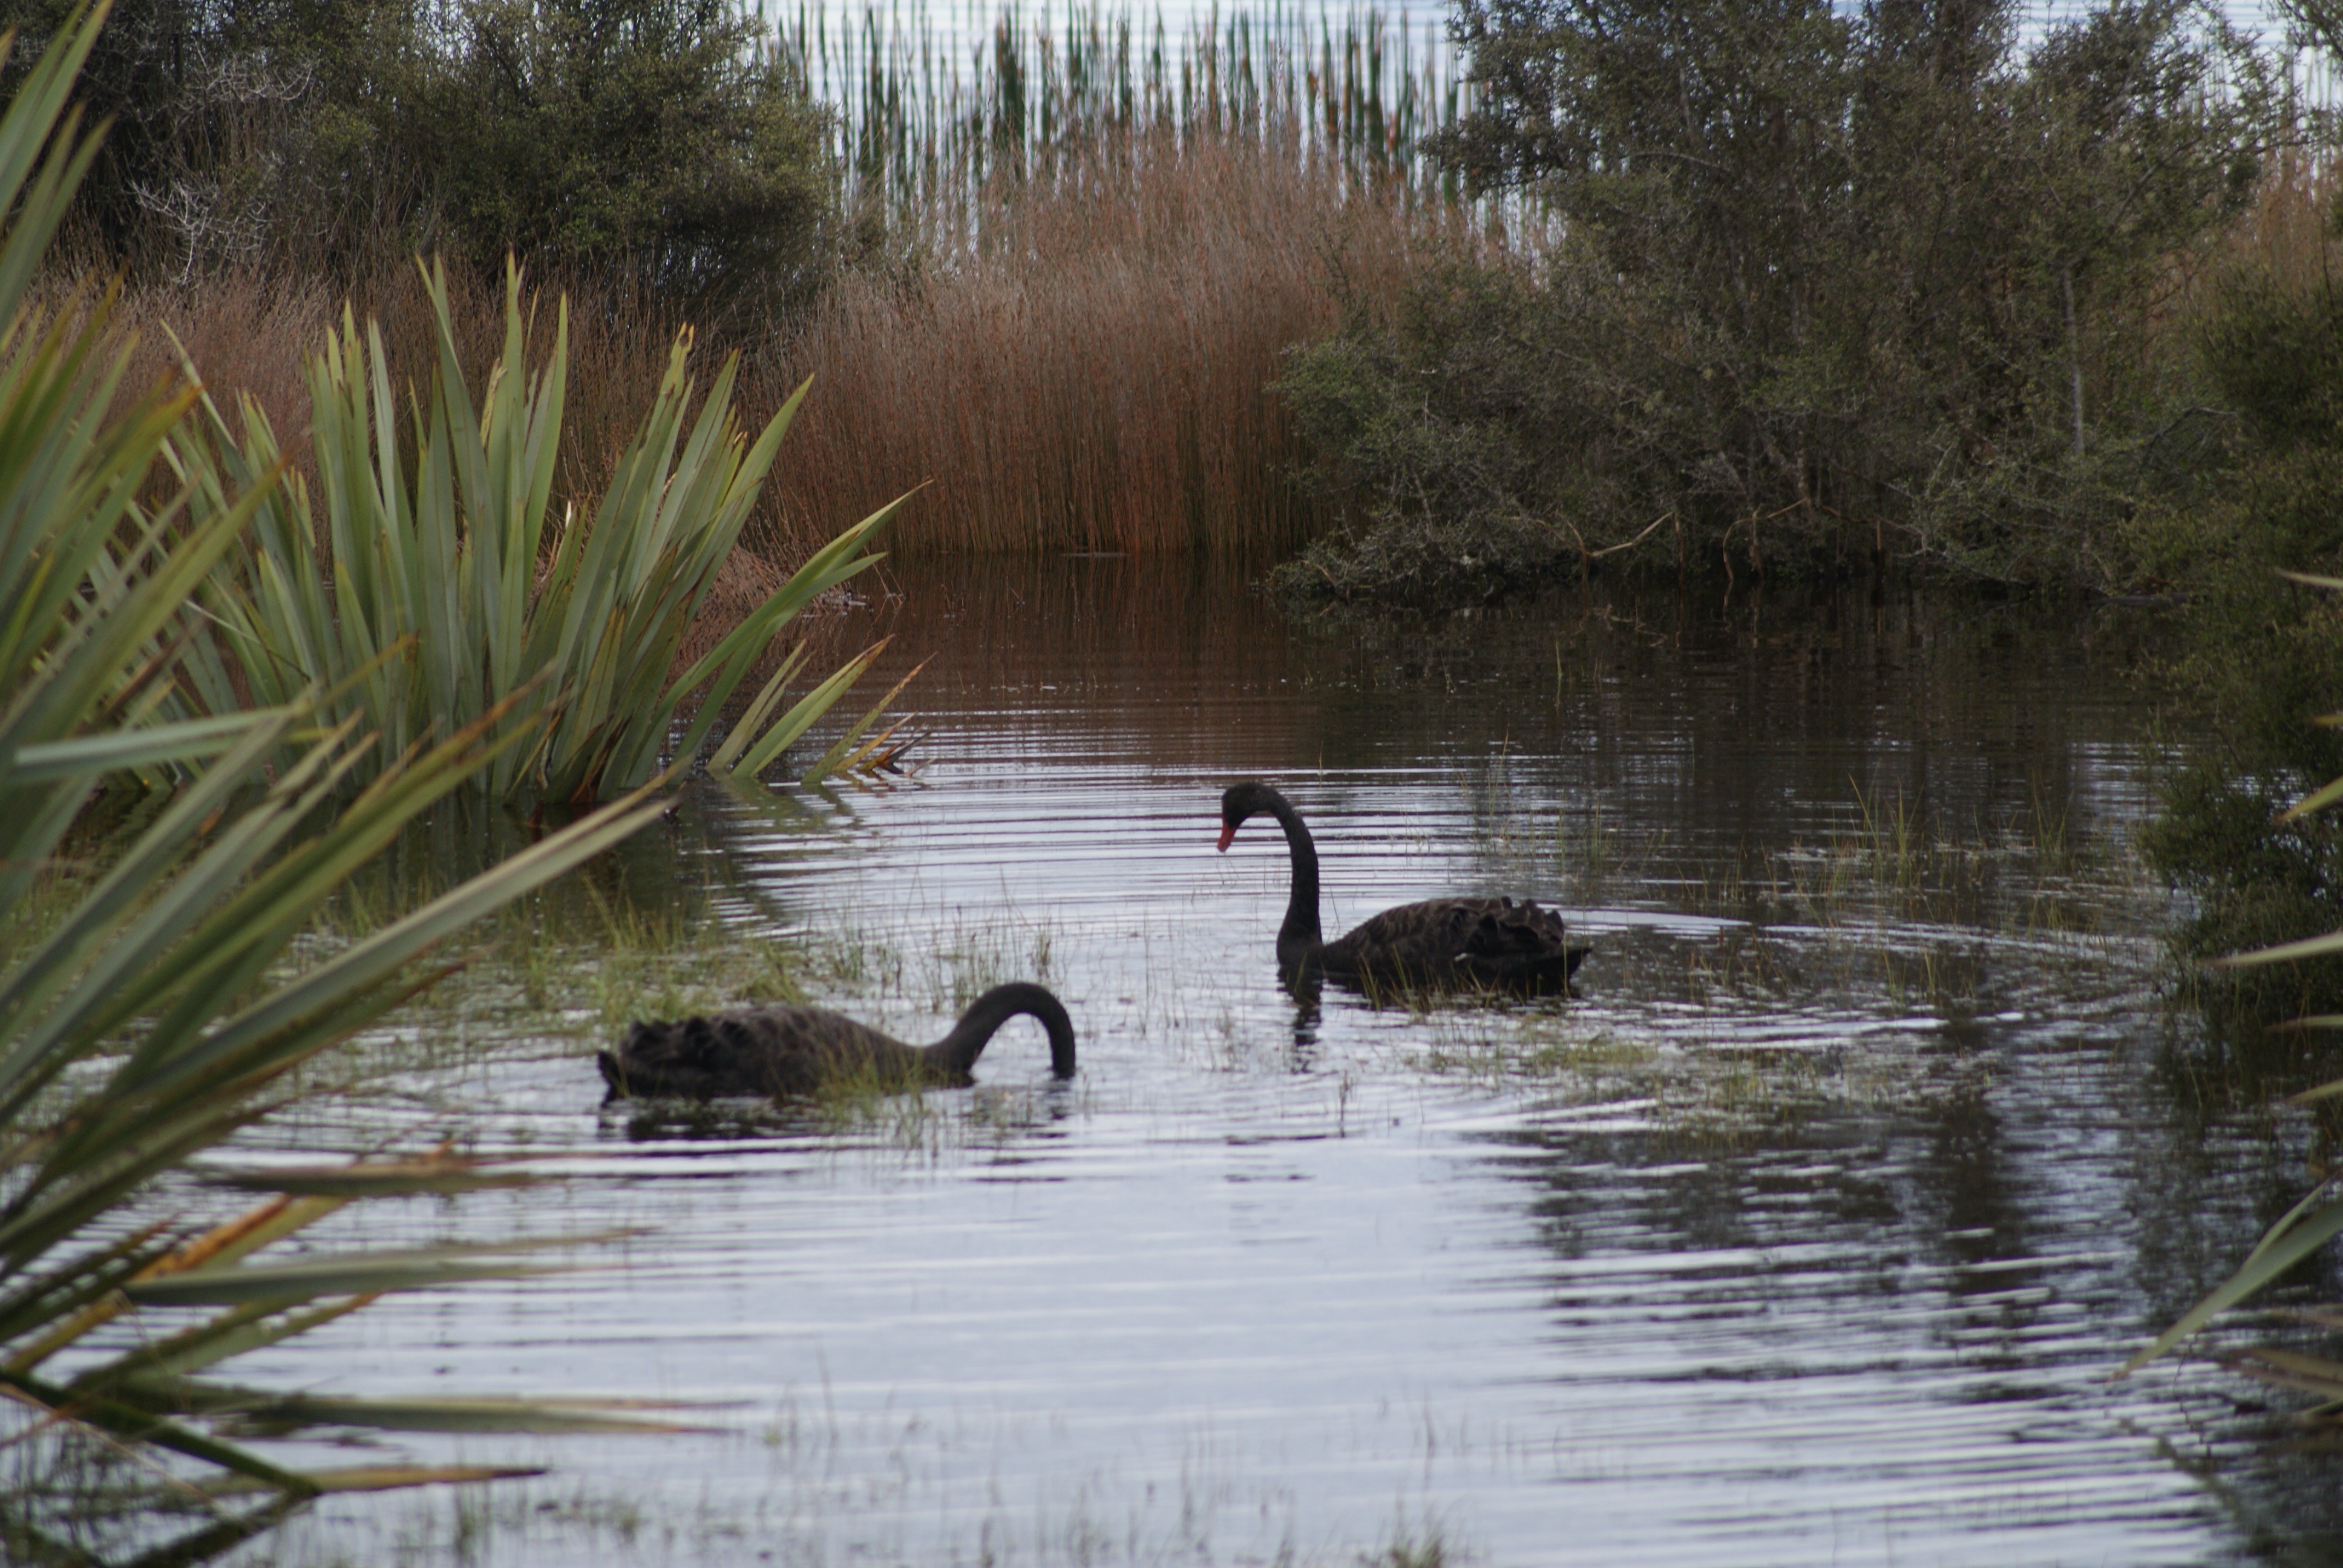
landscape, water, nature, outdoor, marsh, swamp, bird, lake, animal, river, pond, wildlife, wild, swim, love, reflection, tranquil, peaceful, natural, park, calm, feather, fauna, swimming, swan, family, duck, wetland, new zealand, scene, waterfowl, water bird, graceful, black swan, bayou, ducks geese and swans